Night Eyes 3

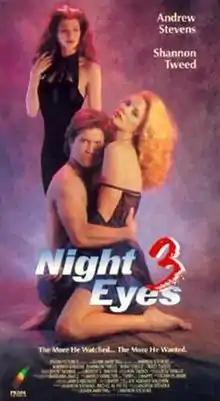
Film poster

Night Eyes 3 is a 1993 erotic thriller film directed by Andrew Stevens. It is the third film in the "Night Eyes" series. Like its predecessor, it stars Andrew Stevens and Shannon Tweed, although the latter plays a different role. It also stars Tweed's sister, Tracy.